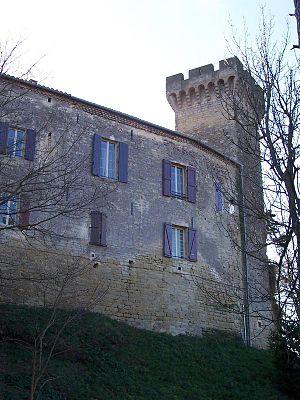
Château de La Pomarède
Cet article recense les monuments historiques de l'Aude, en France.
La Pomarède est une commune française située dans le département de l'Aude en région Occitanie. Ses habitants sont appelés les Pomarédois.